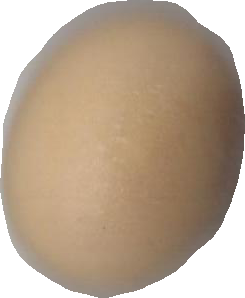
Variety: Dega